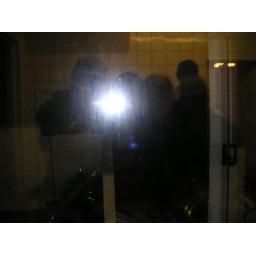
Our reflection in the kitchen window